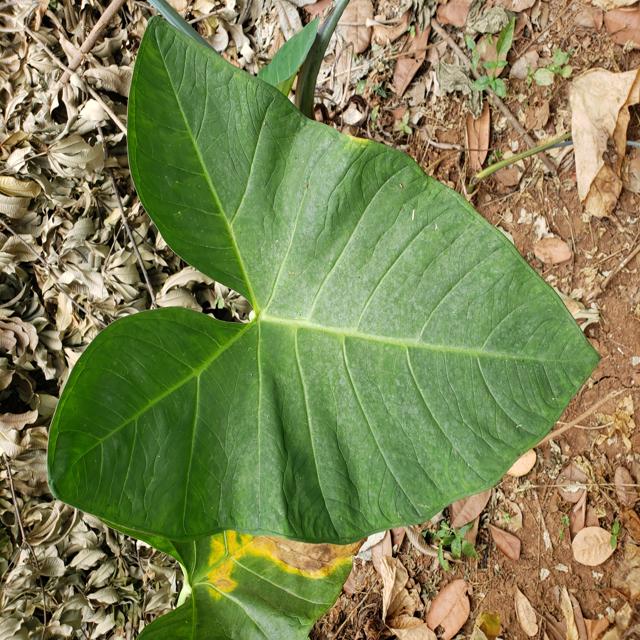
Label: Healthy